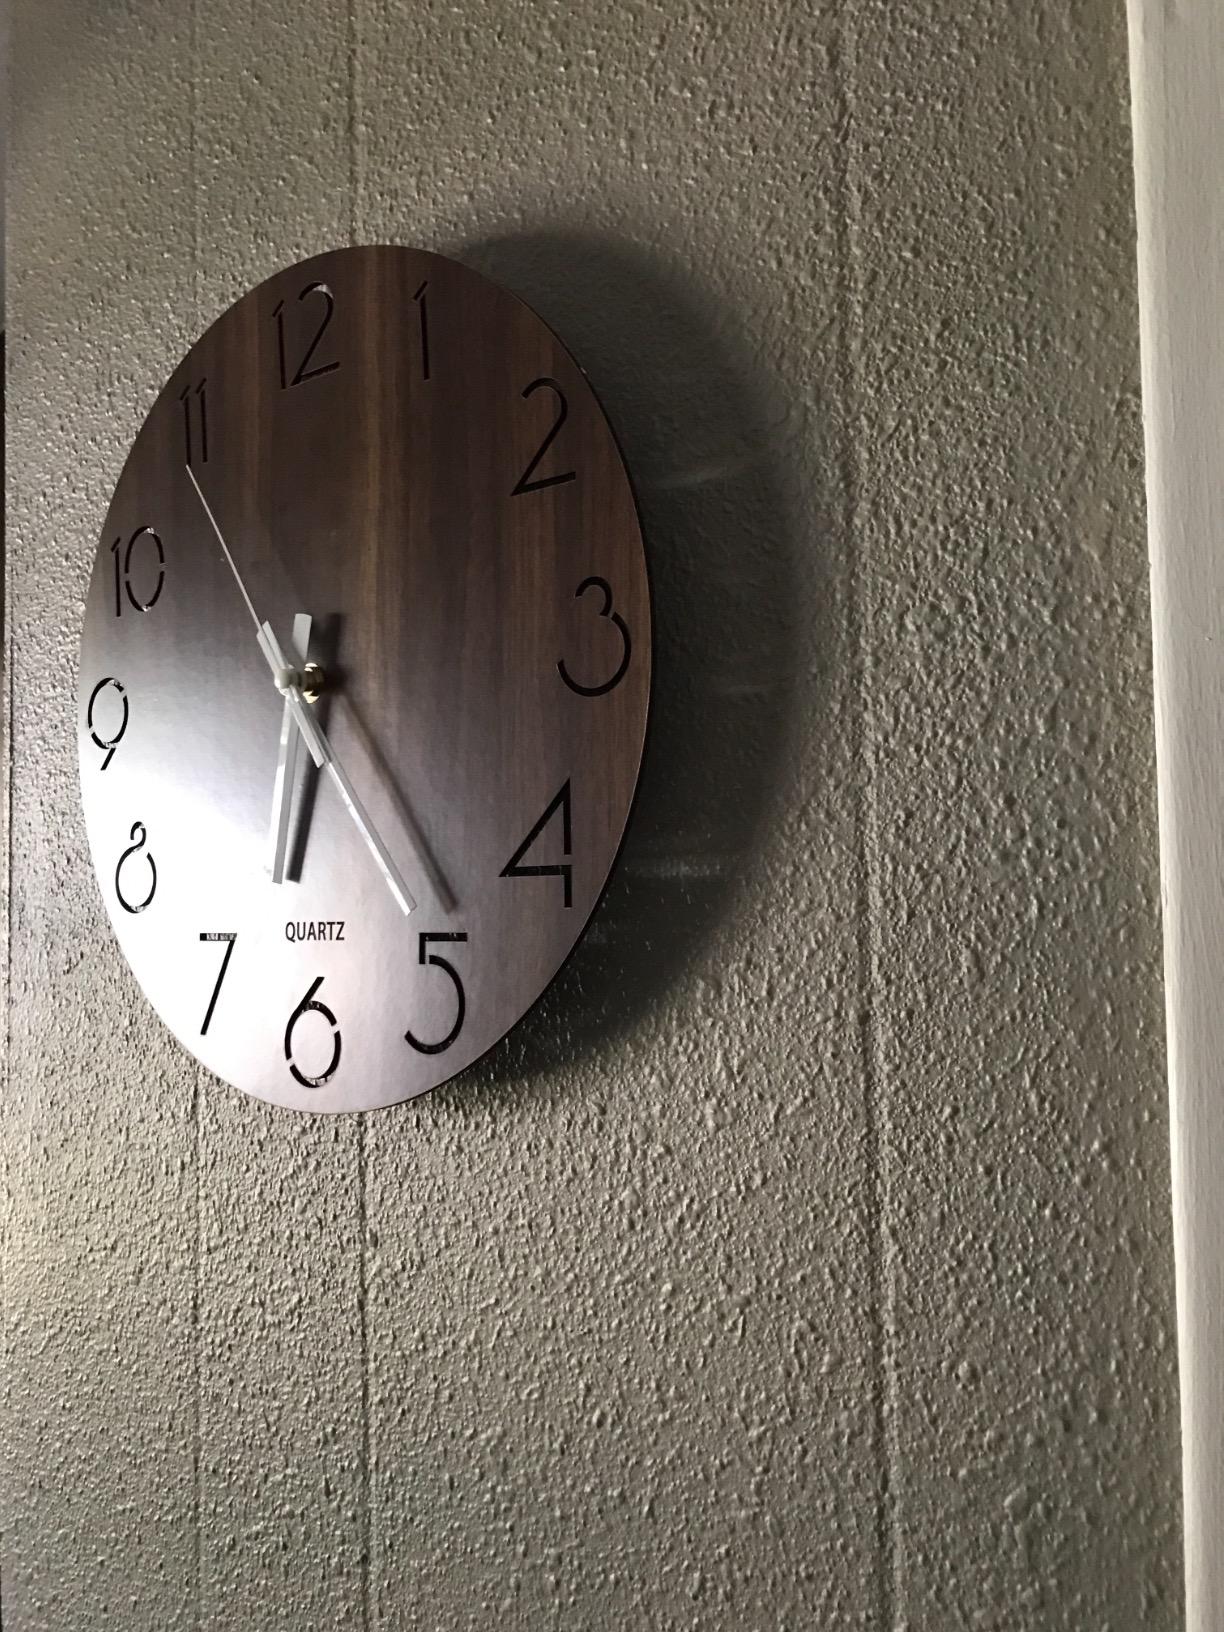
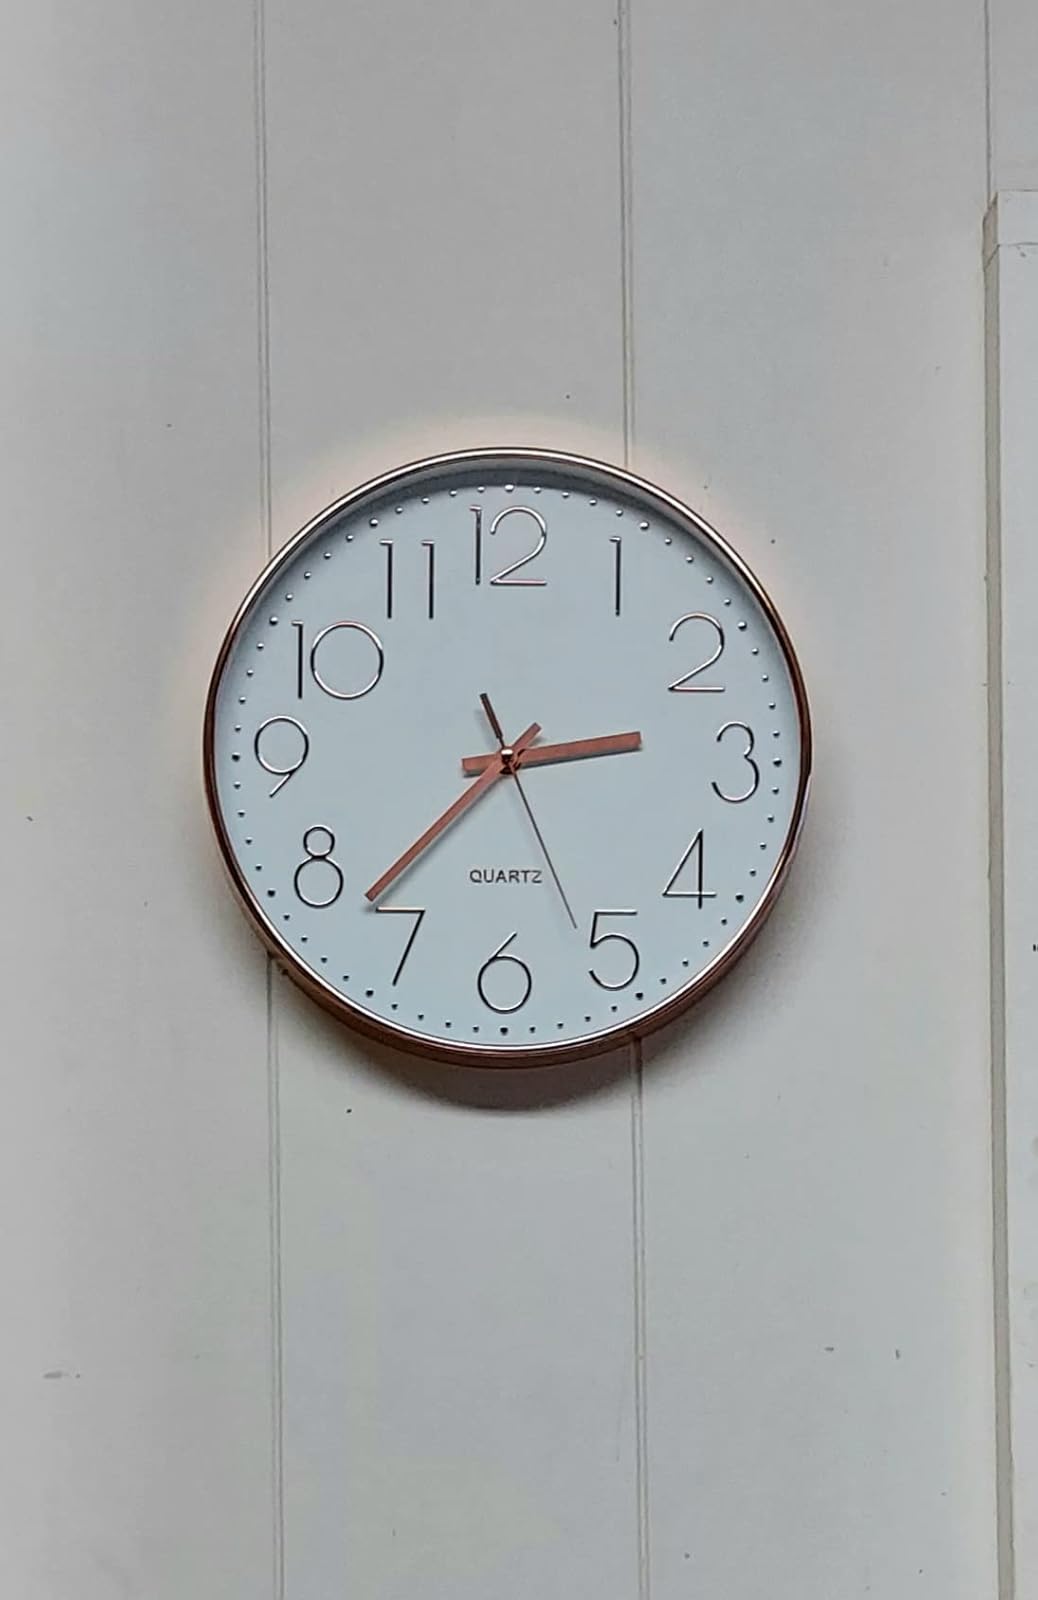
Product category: clock
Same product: no